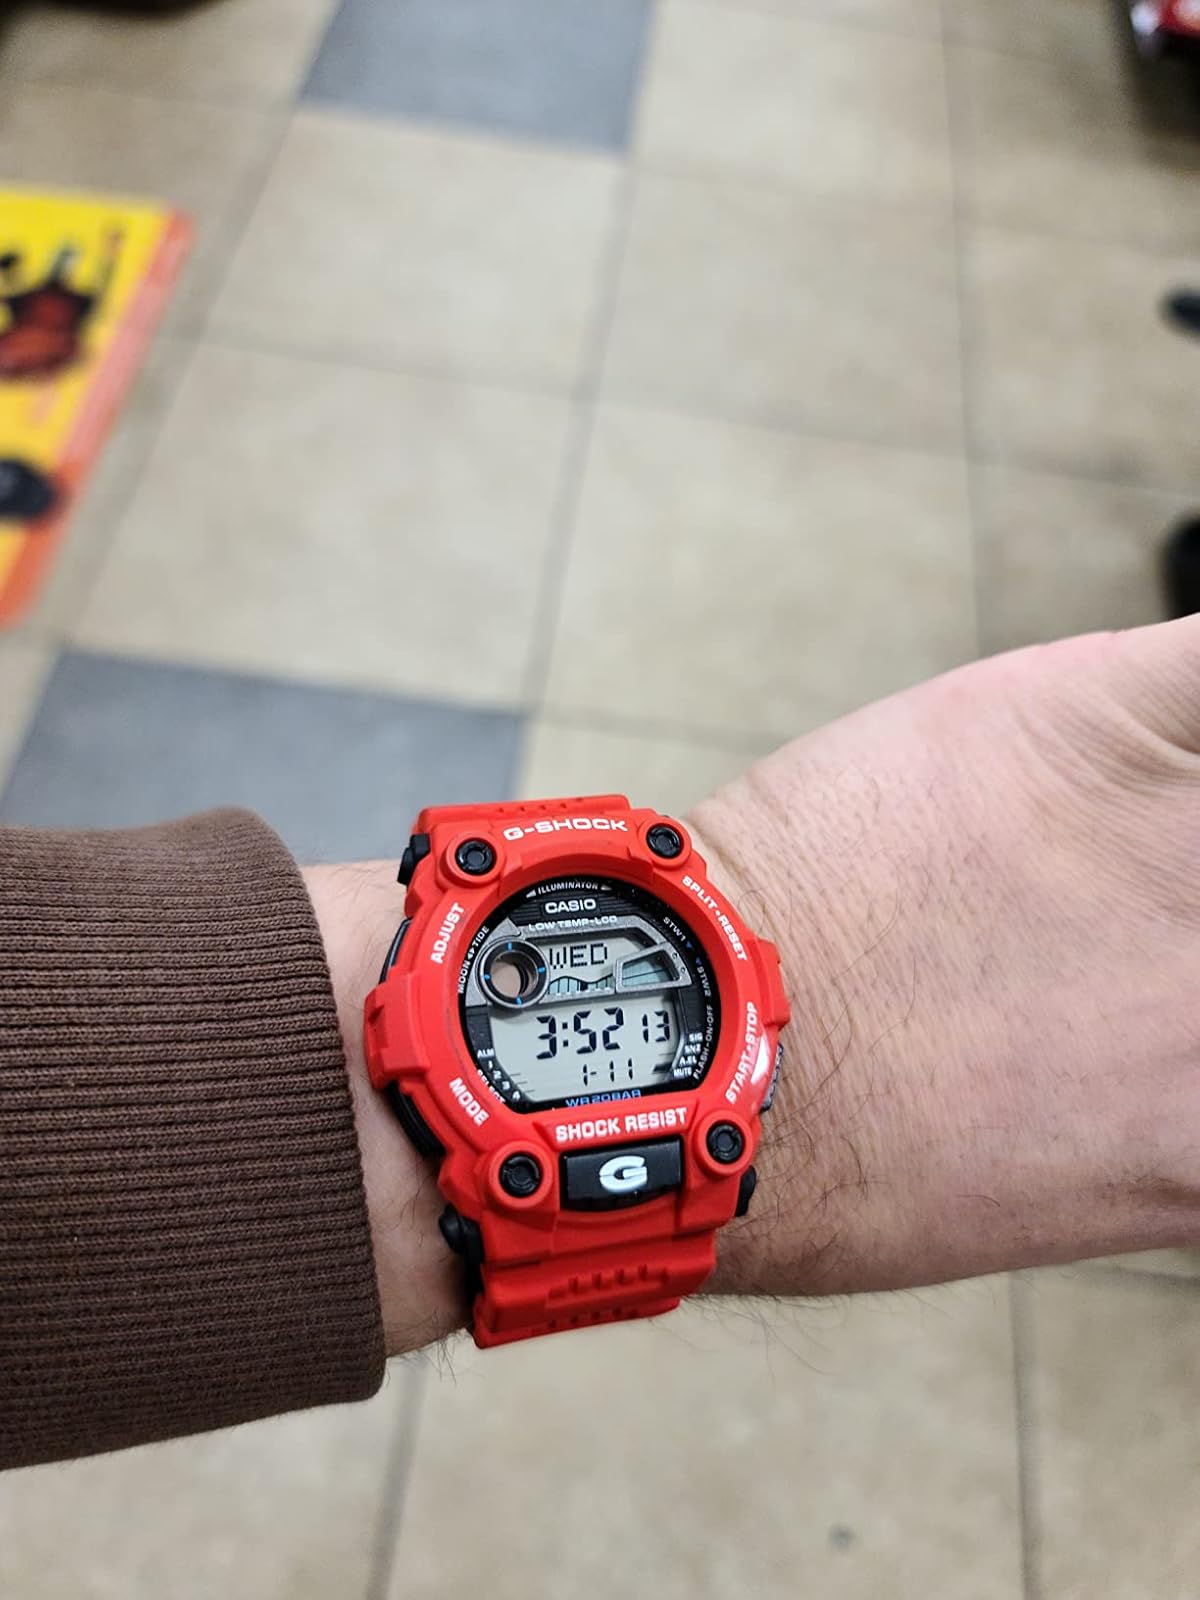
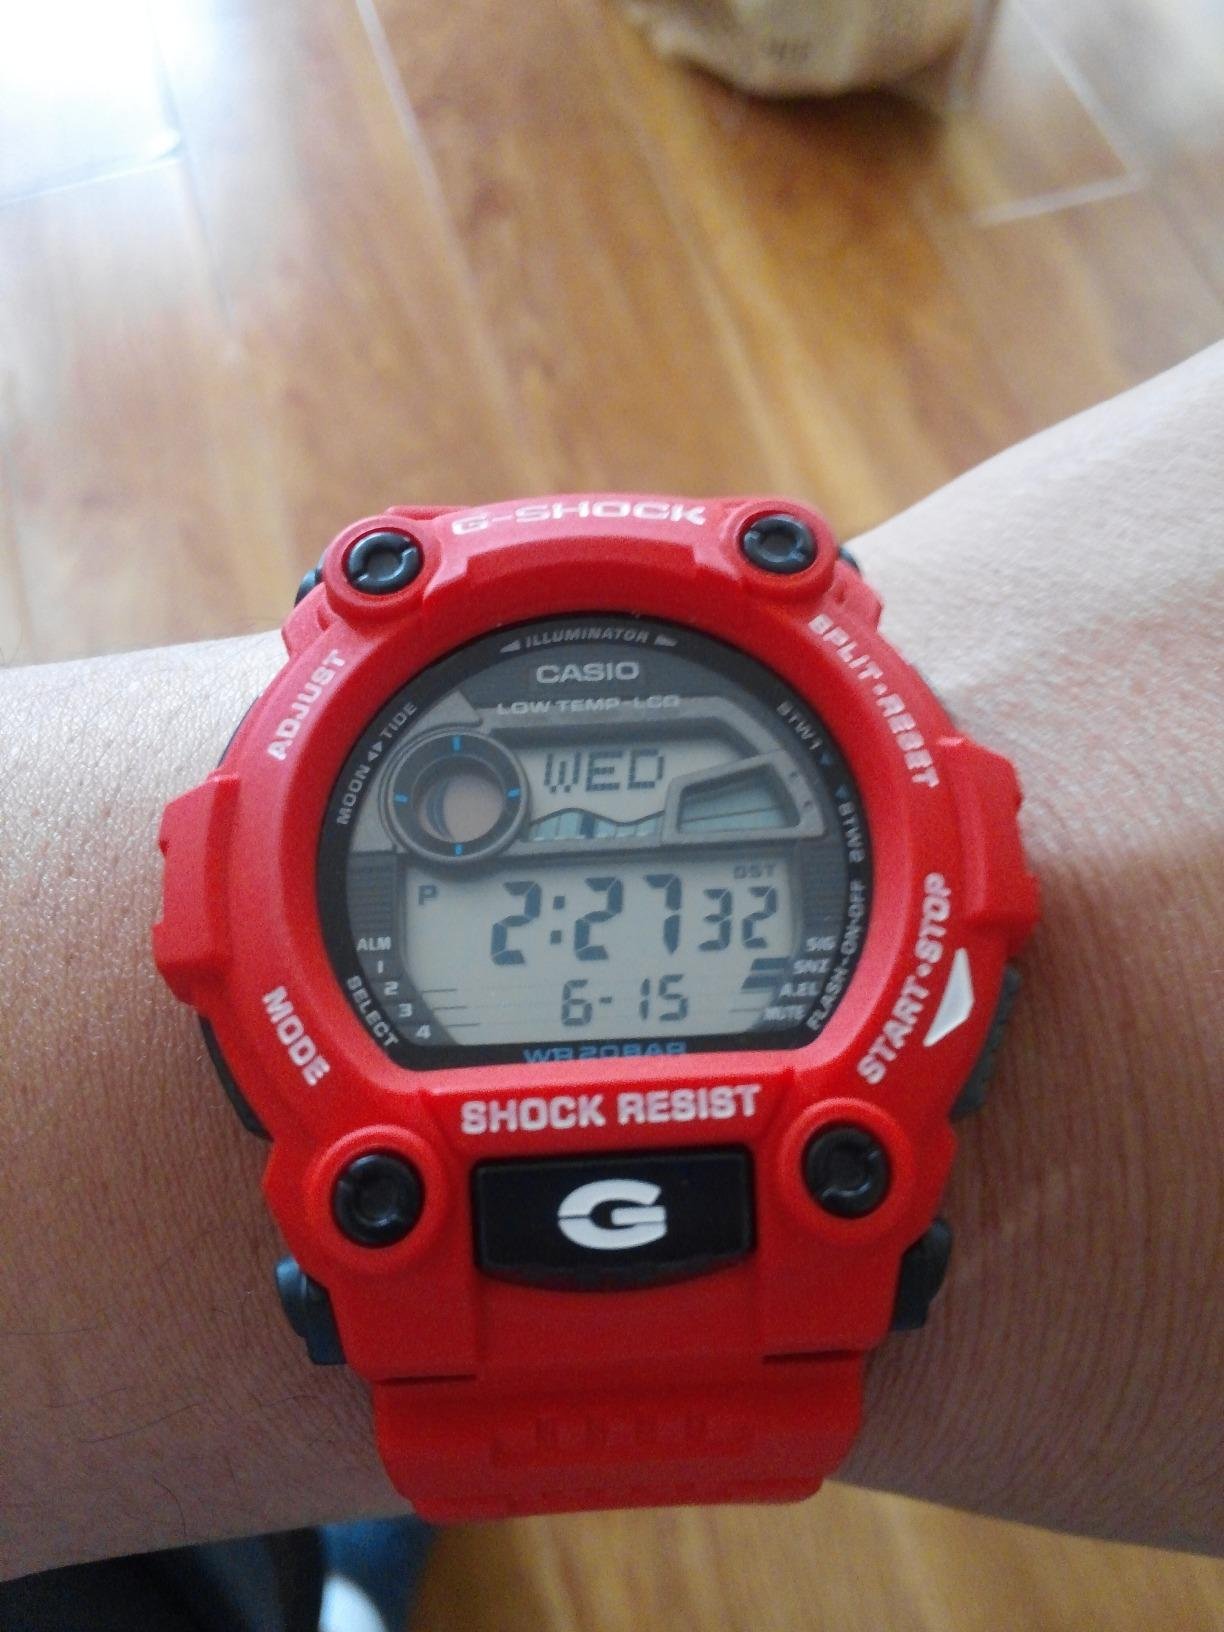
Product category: accessories_watch
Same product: yes